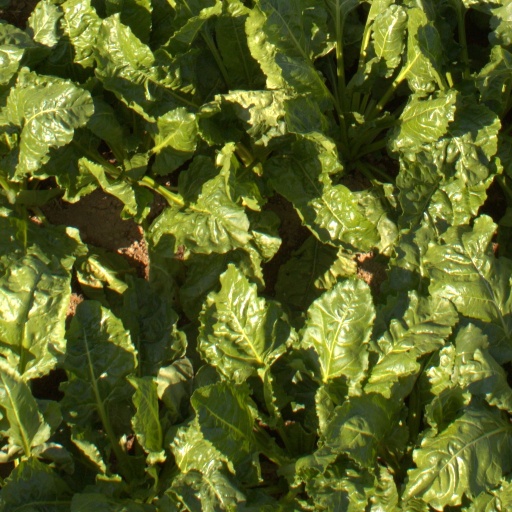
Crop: sugar beet